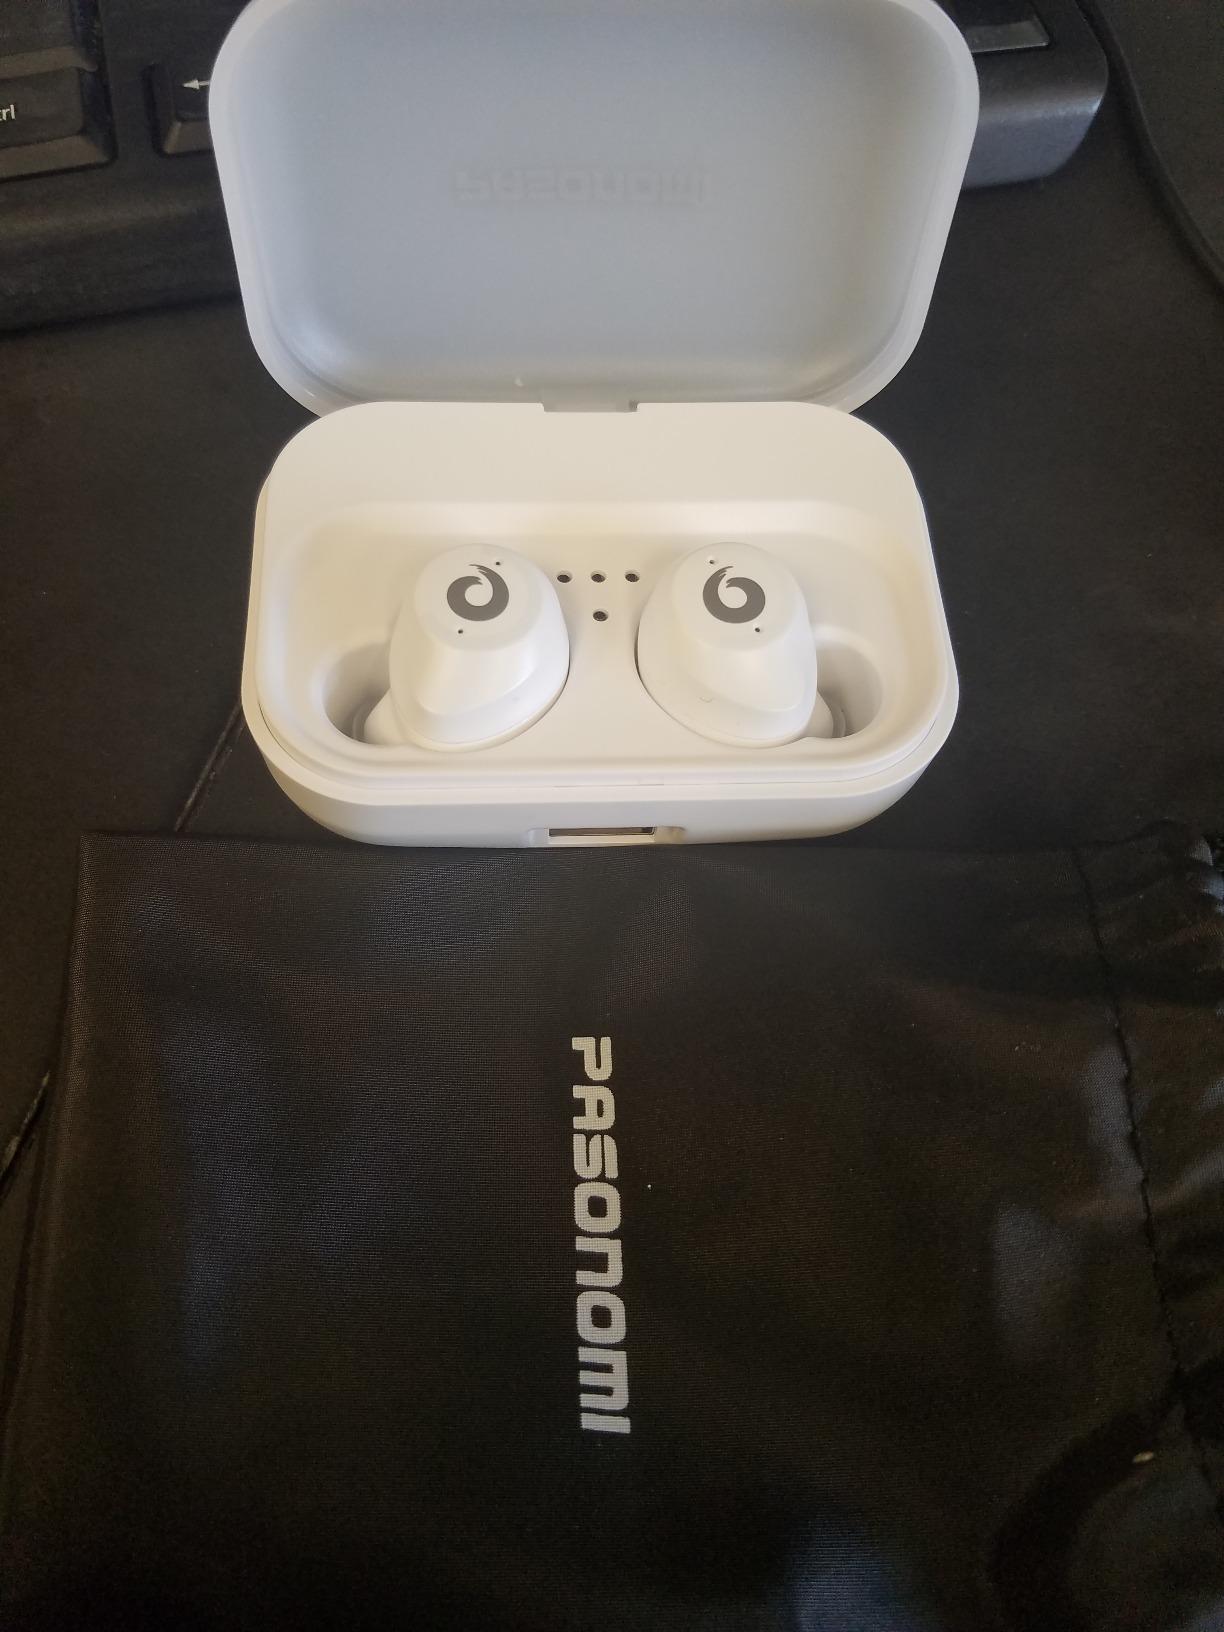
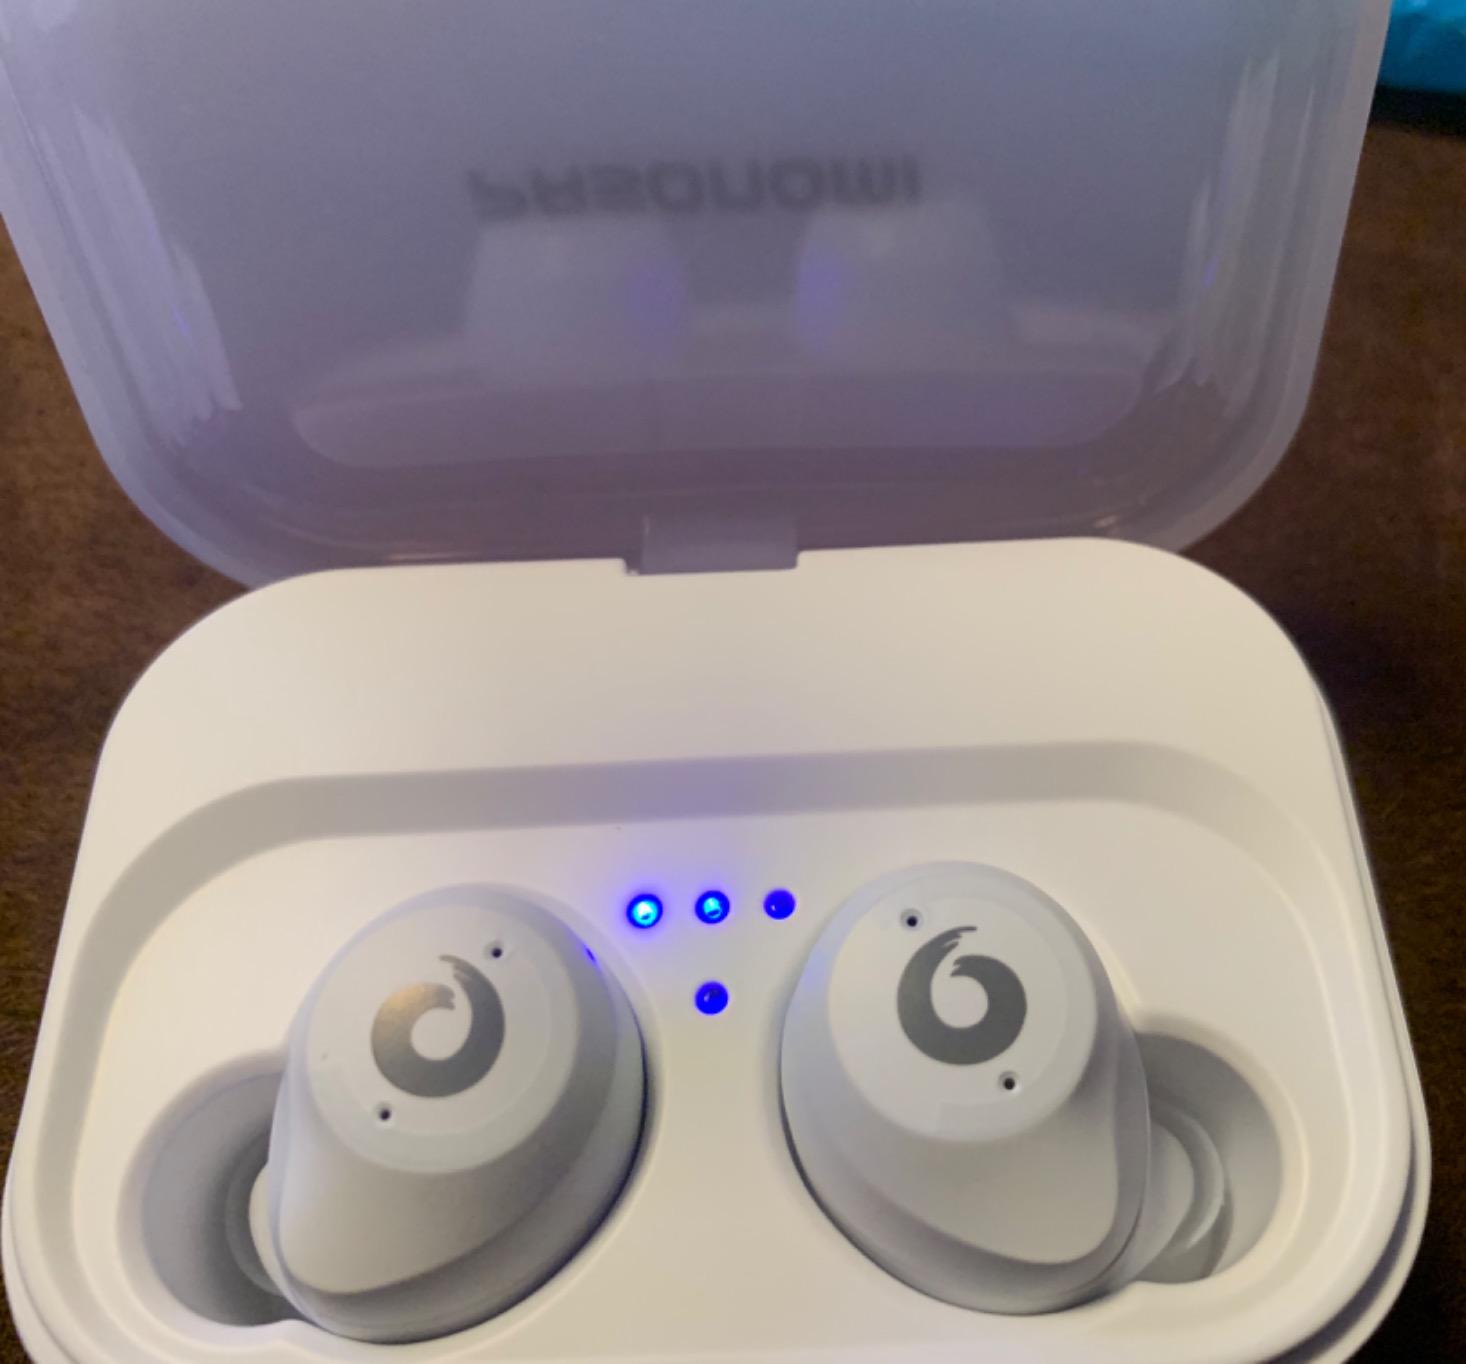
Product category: earbuds
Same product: yes